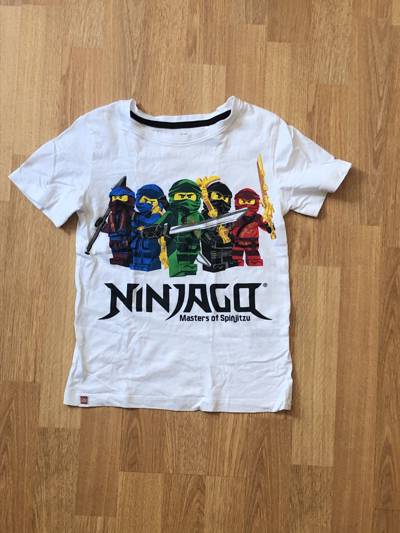
Waste category: clothes